Tanks of Czechoslovakia

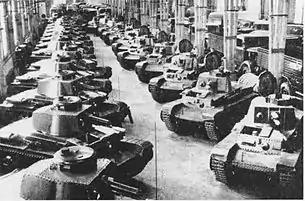
LT vz. 35 tanks in the Škoda Works

This article deals with the history of tanks employed by military forces in Czechoslovakia from the interwar period, and the more conventional tanks designed for the Czechoslovak Army before World War II, and the tanks that ended up as Panzers of the German Wehrmacht during World War II, or in the use of other countries who purchased them before the war began.